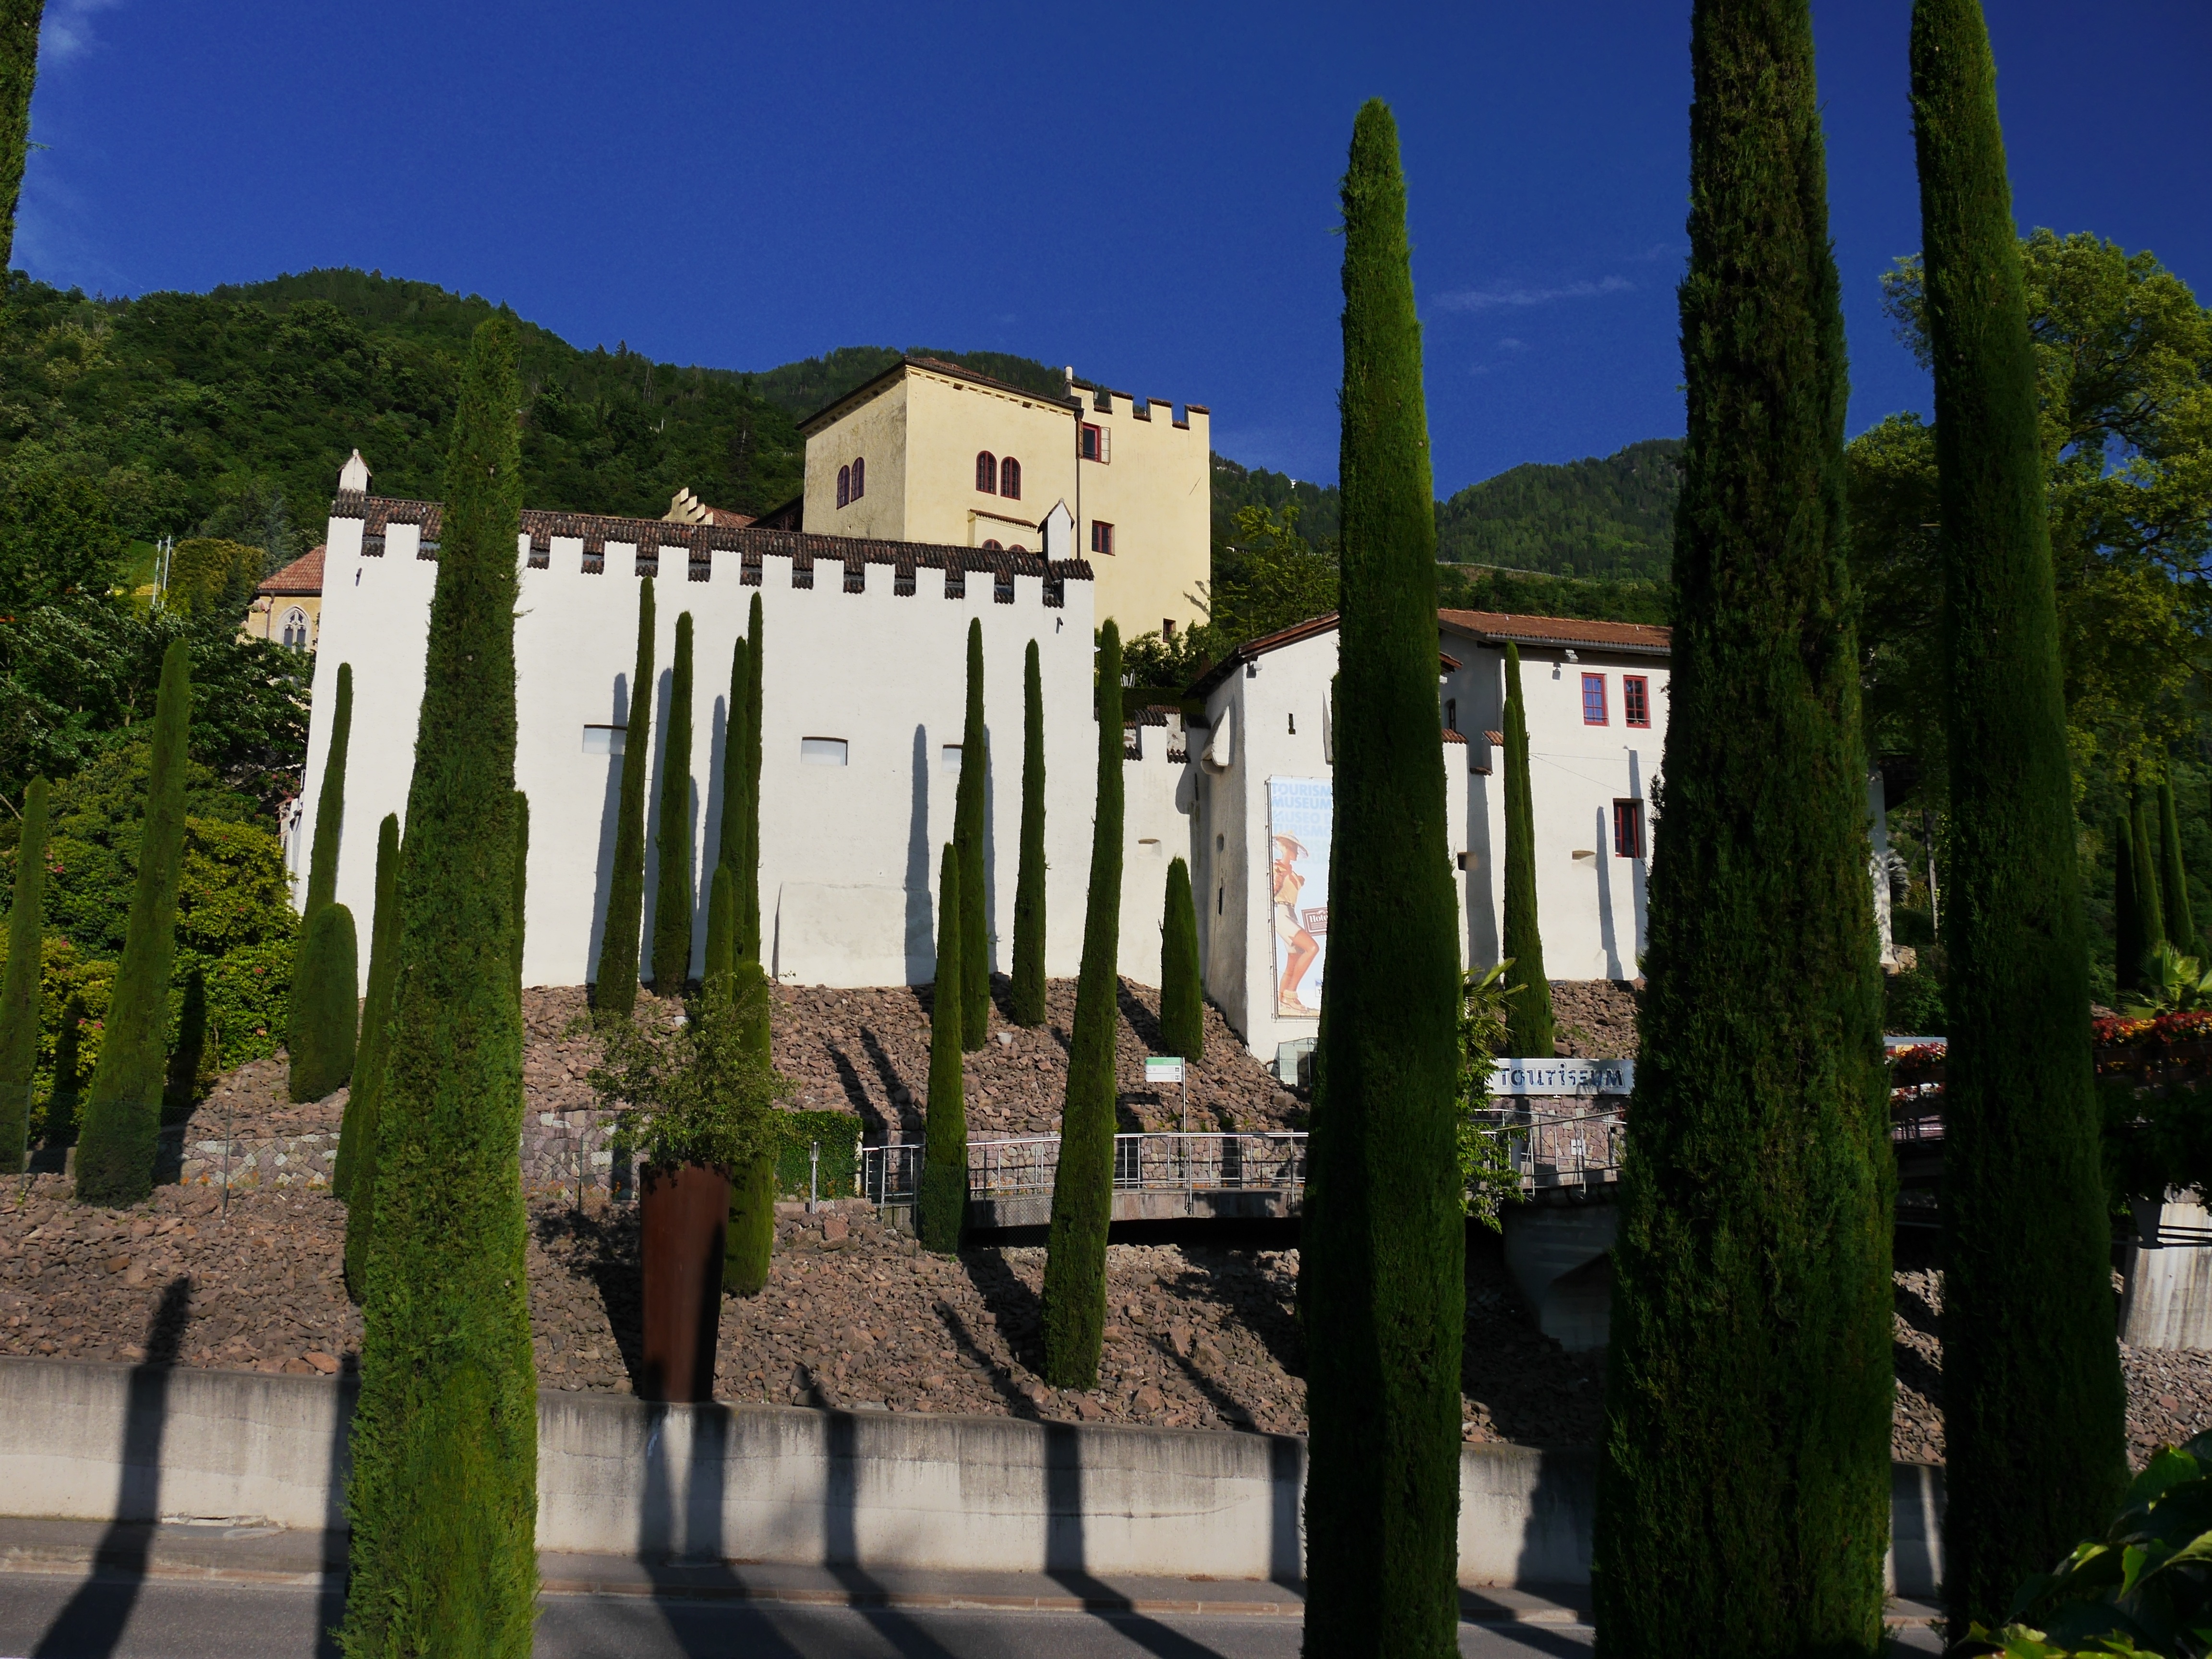
trauttmansdorff castle, meran, italy, botanical garden